Theodore Garbade

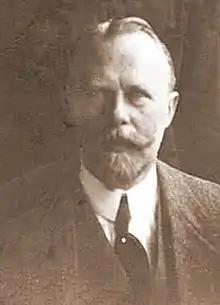
Garbade in 1916

Theodore Dietrich Garbade (12 September 187326 January 1961) was a merchant and banker. He was President of the Union of Manufacturers of Cigars of Cuba.